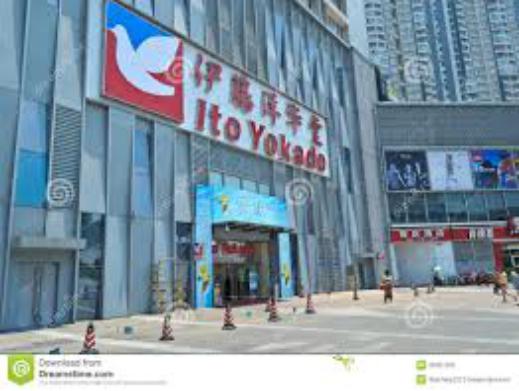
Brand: Ito-Yokado
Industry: Others